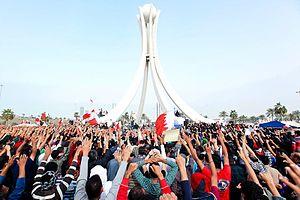
La place de la Perle ou rond-point de la Perle, en arabe, دوار اللؤلؤ, dawār al-luʾluʾ, carrefour Al Farooq depuis 2011, est un carrefour du centre de Manama, la capitale de Bahreïn. Avant le 18 mars 2011, il était constitué d'un rond-point au centre duquel s'élevait le monument de la Perle.